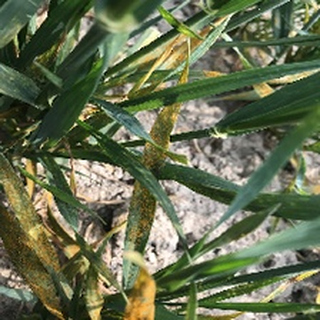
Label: wheat_yellow_rust